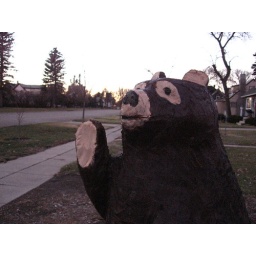
This bear stands along a sidewalk in Fessenden, ND. He is carved from an old tree.